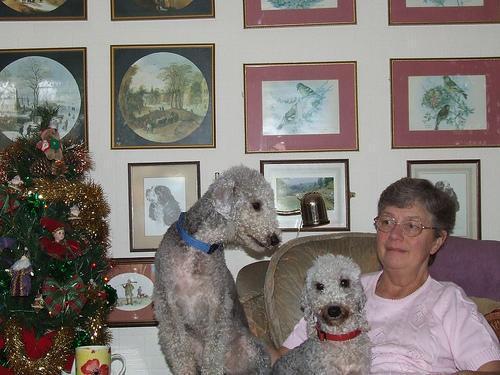
Bedlington_terrier